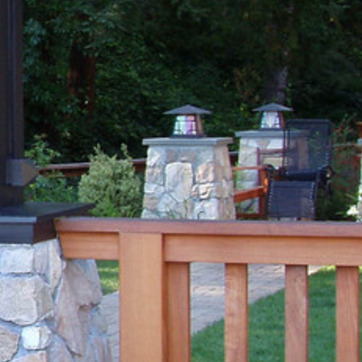
Material: stone